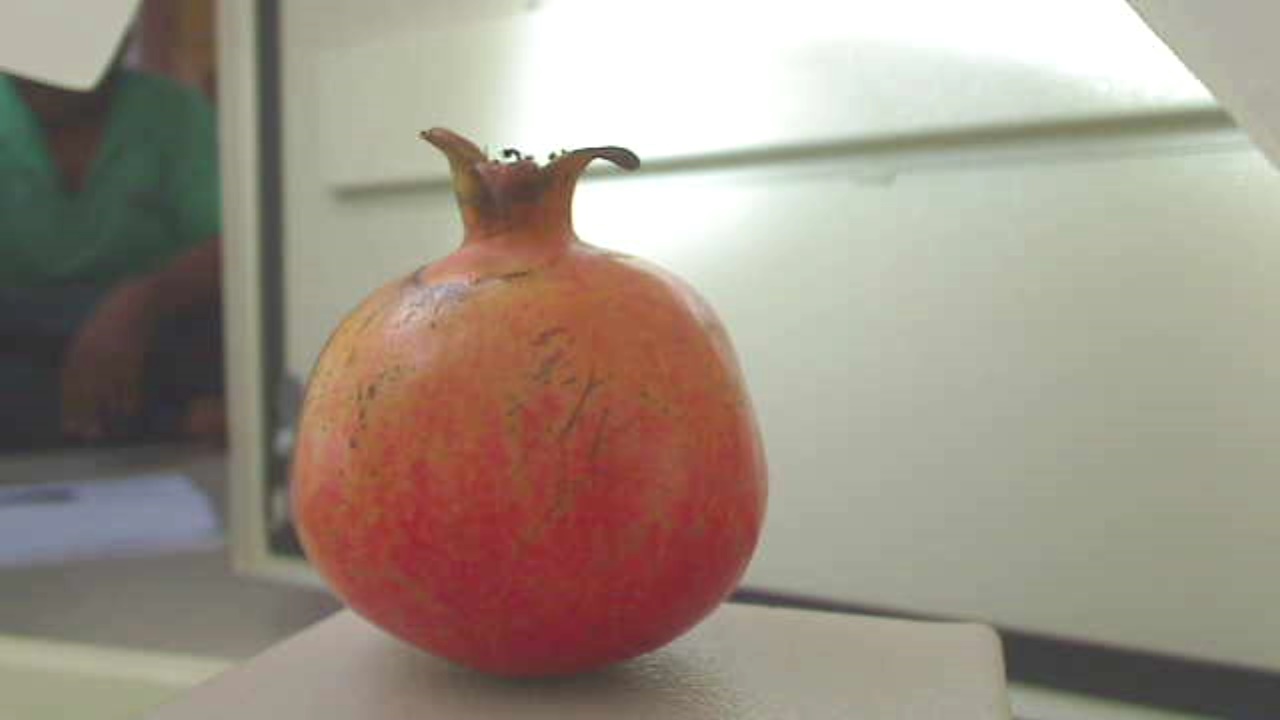
Grade: grade-3
Quality: quality-3